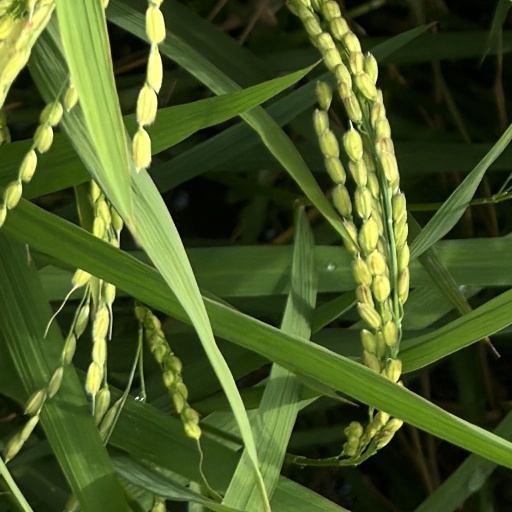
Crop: rice